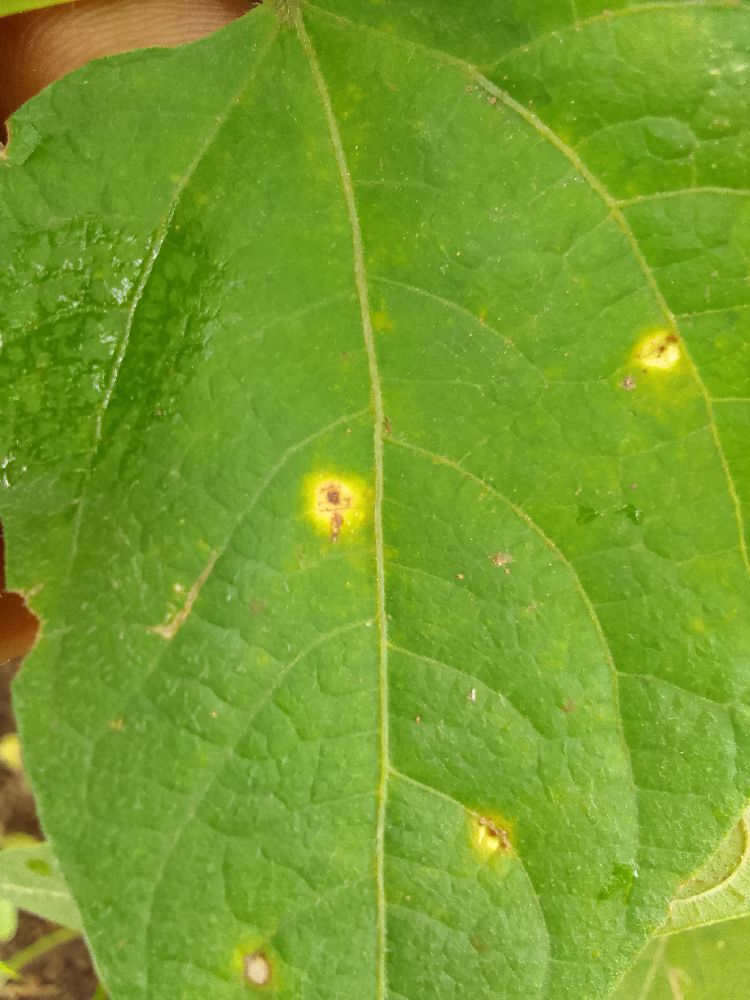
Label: rust